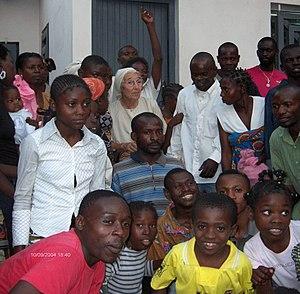
Cérémonie de départ de Sœur Marguerite - Brazzaville, septembre 2004
Marguerite Tiberghien, née en 1926 à Roubaix dans le département du Nord, est une religieuse française des Sœurs de Saint Vincent de Paul, surtout connue pour la création de l'École spéciale de Brazzaville au Congo, qui scolarise gratuitement depuis 1974 les exclus du système scolaire : enfants et jeunes déscolarisés, adultes illettrés et handicapés.